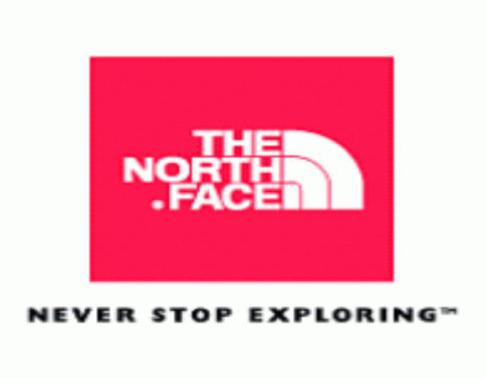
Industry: Clothes